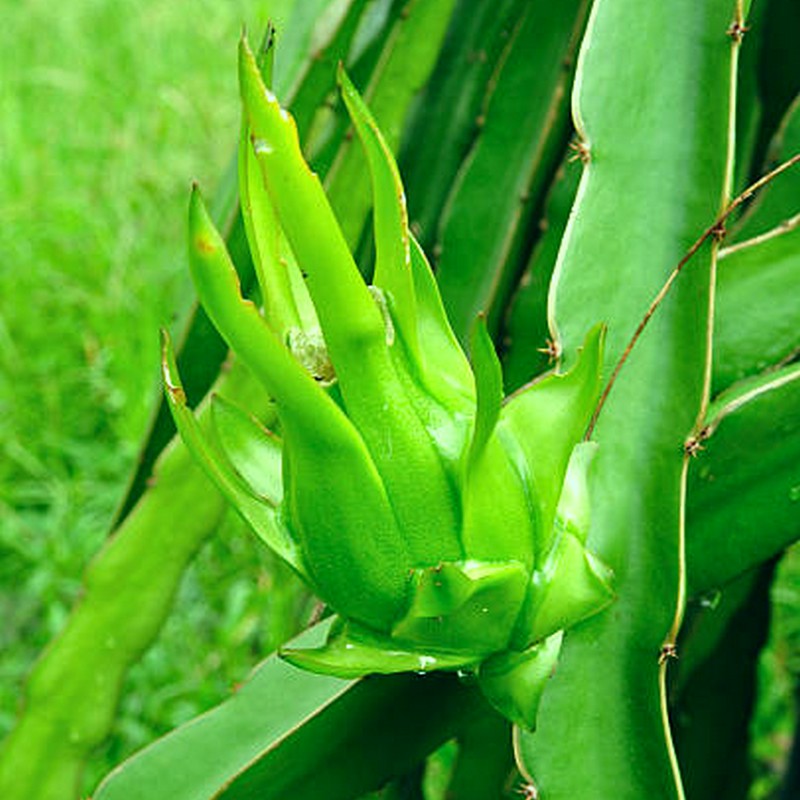
Label: Immature Dragon Fruit